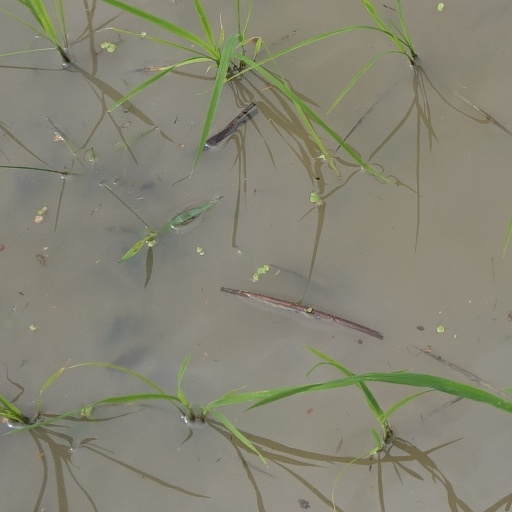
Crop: rice